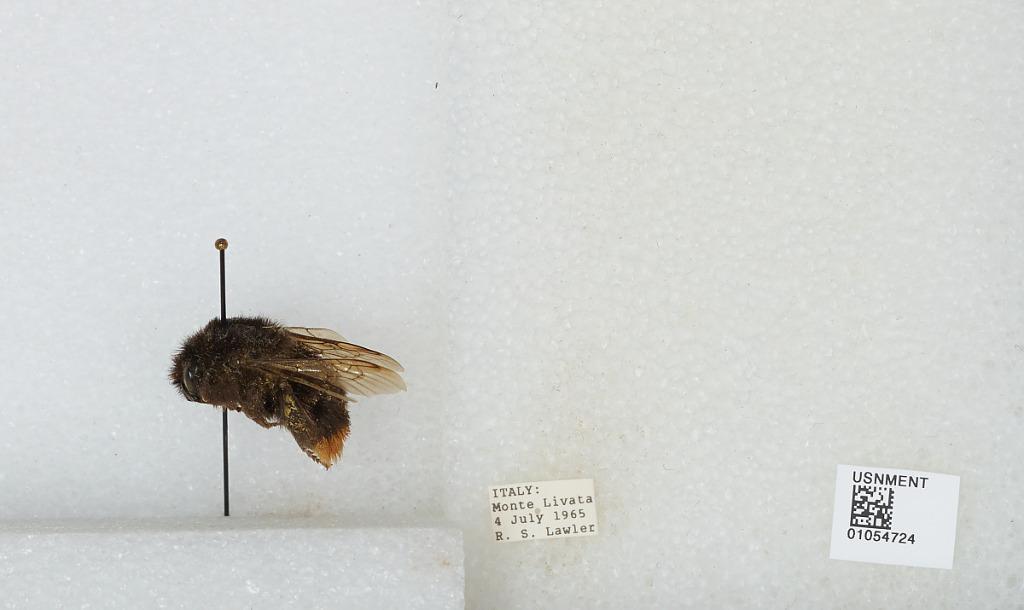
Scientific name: Bombus sp.
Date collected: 1965-7-4
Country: Italy
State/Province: Latium
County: Rome
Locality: Monte Livata